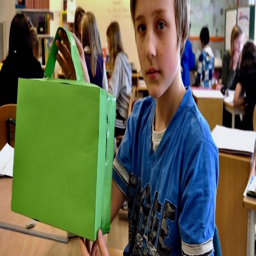
boy holding a suitcase made of paper